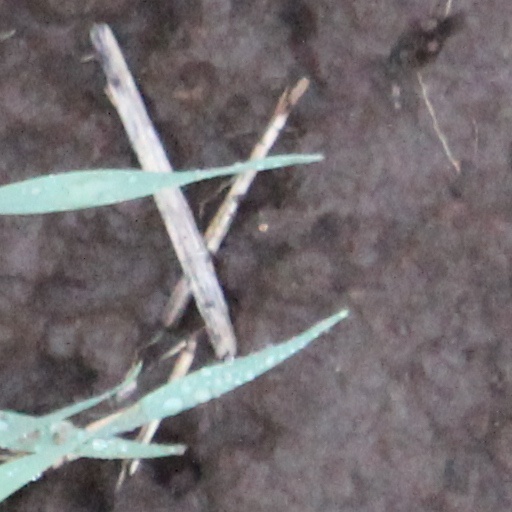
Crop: wheat